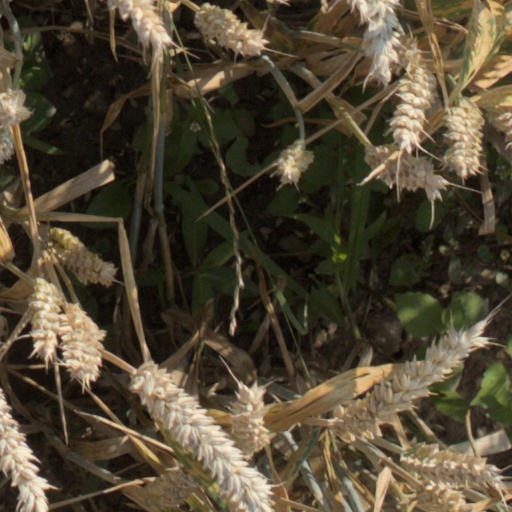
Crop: wheat